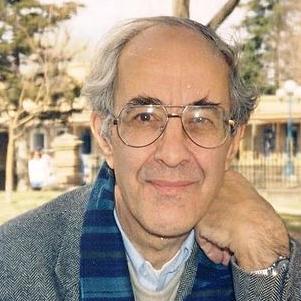
Age: 57